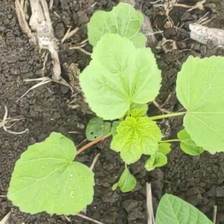
Weed species: Little_Mallow(Malva parviflora)